António José Enes

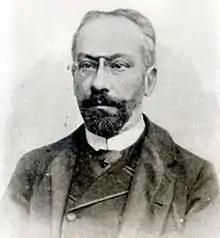

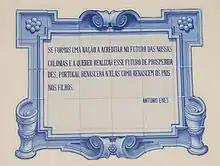
Text by António Enes in azulejos by Jorge Colaço

António José Enes (15 August 1848 – 6 August 1901), commonly known as António Enes, was a Portuguese politician and writer.